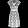
Label: Dress